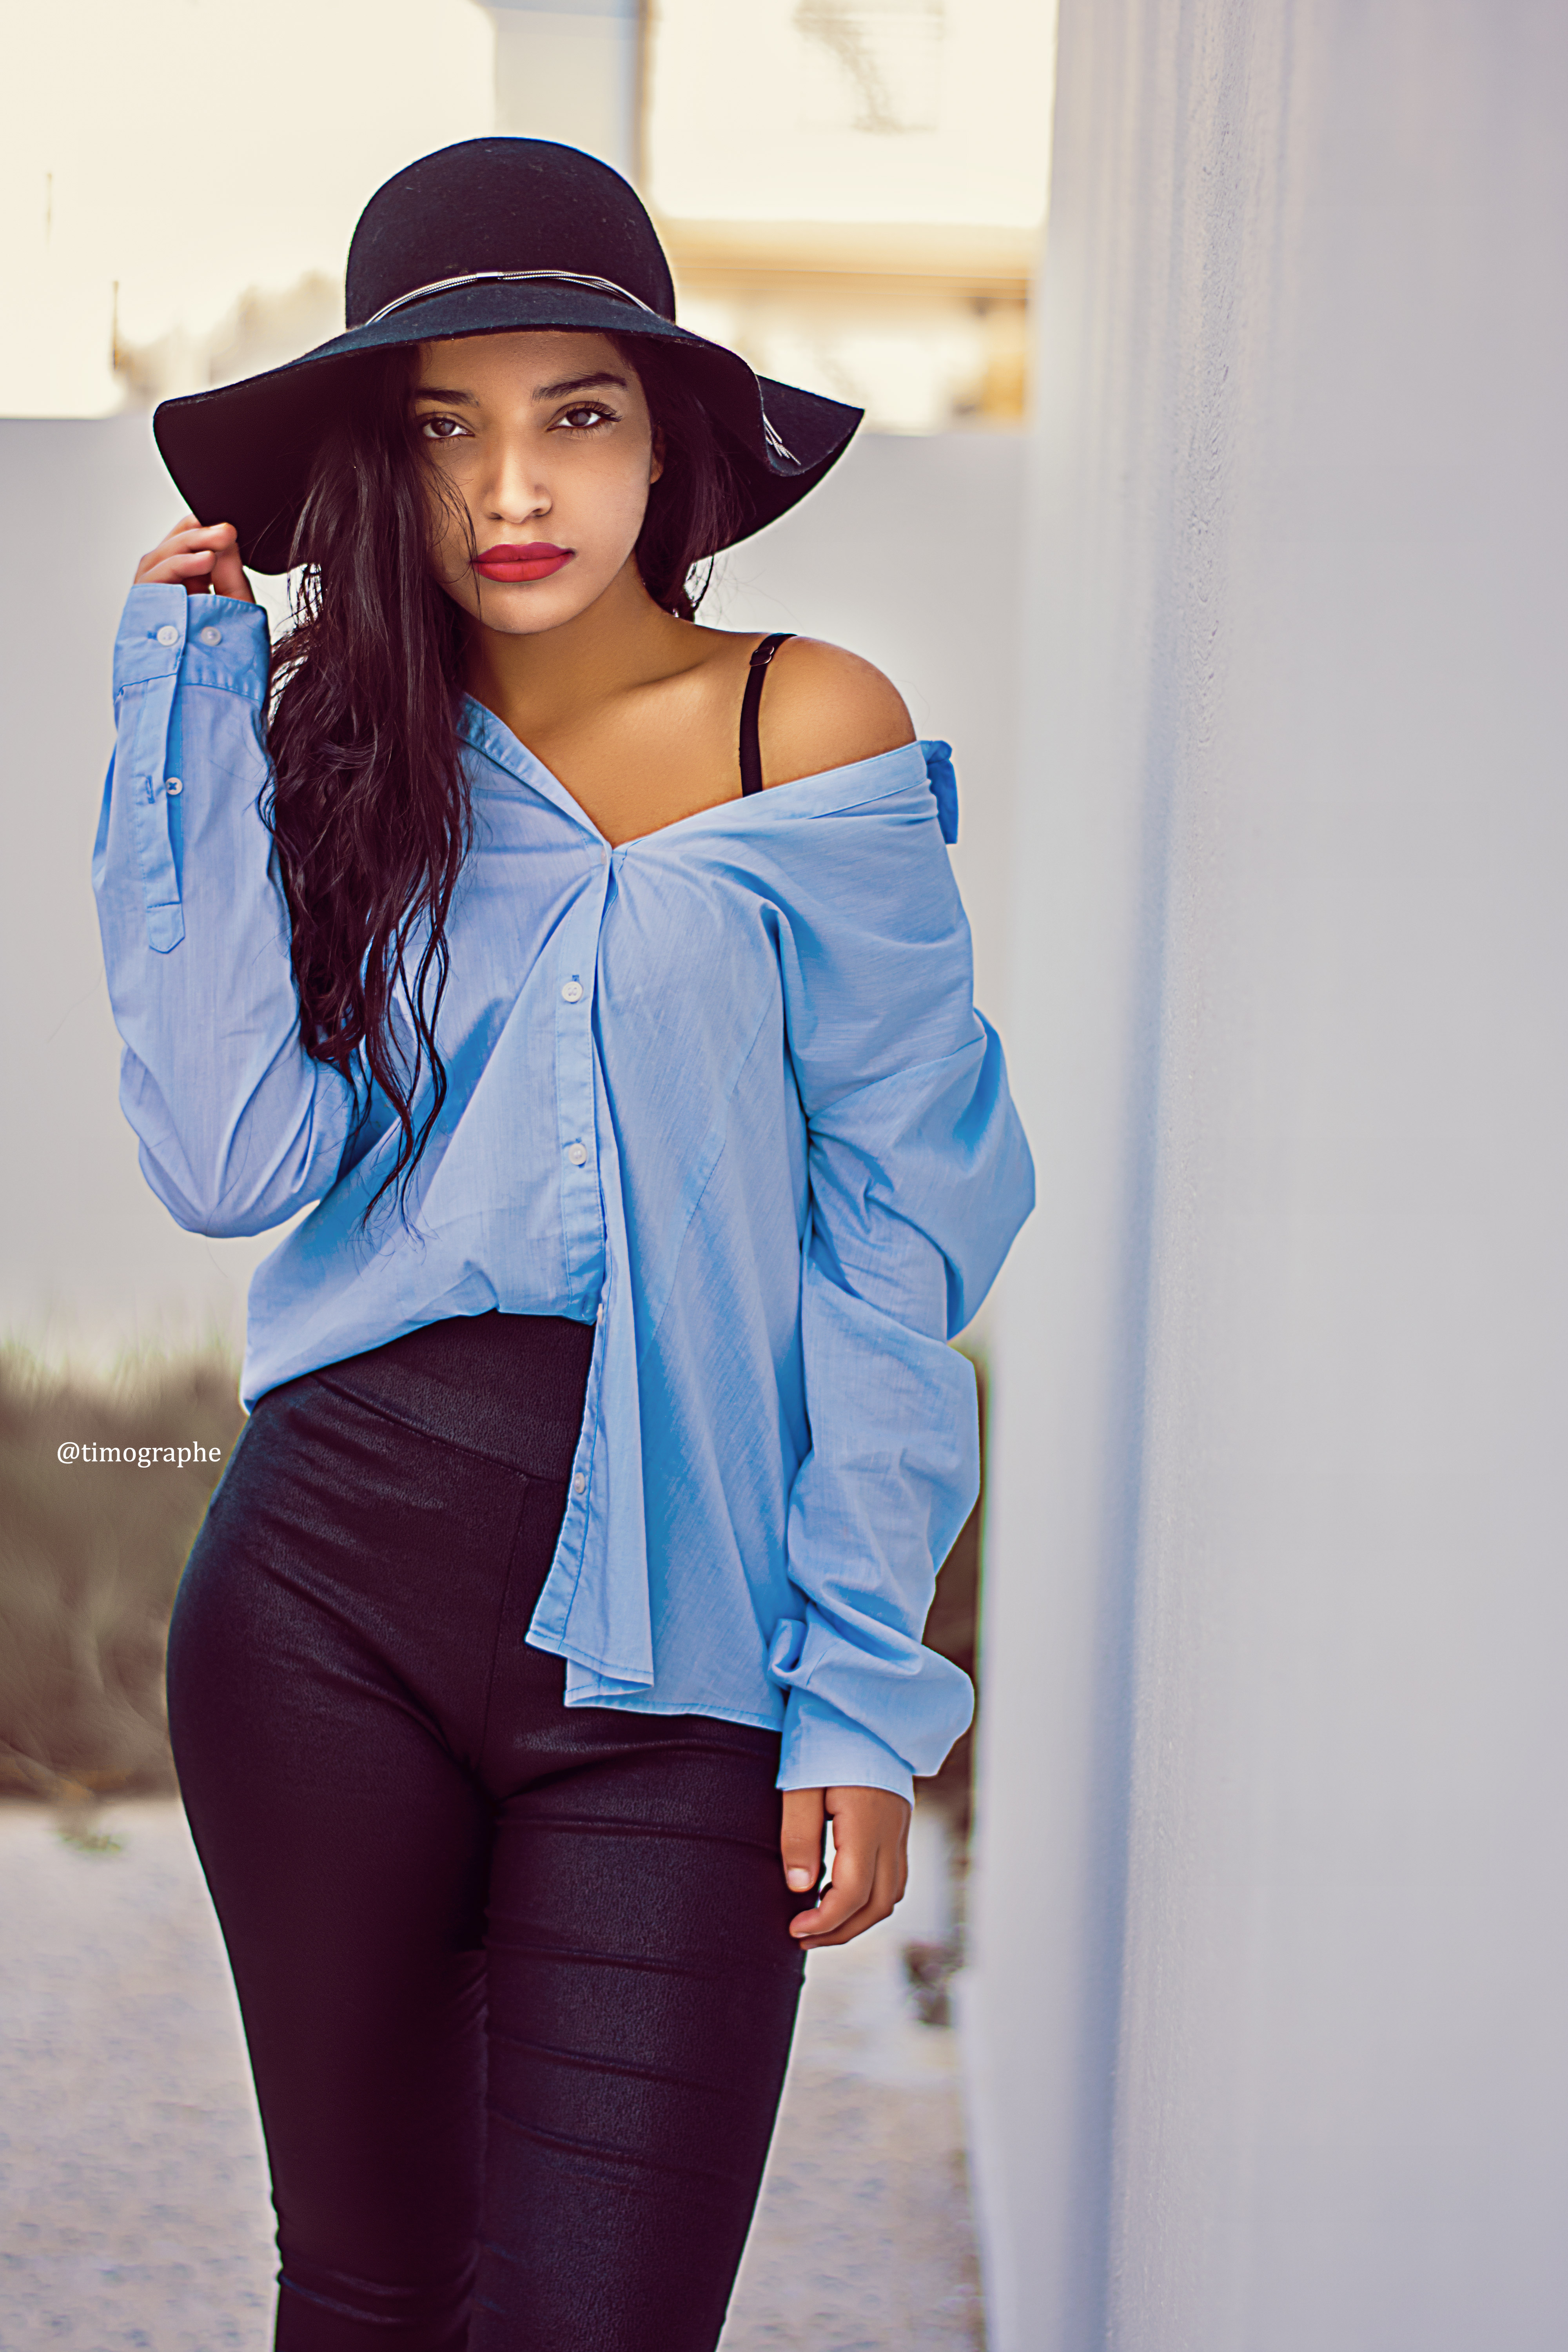
love, blue, clothing, beauty, fashion model, shoulder, cobalt blue, electric blue, model, joint, purple, girl, jeans, fashion, sleeve, textile, photo shoot, top, waist, blouse, long hair, denim, leggings, brown hair, neck, tights